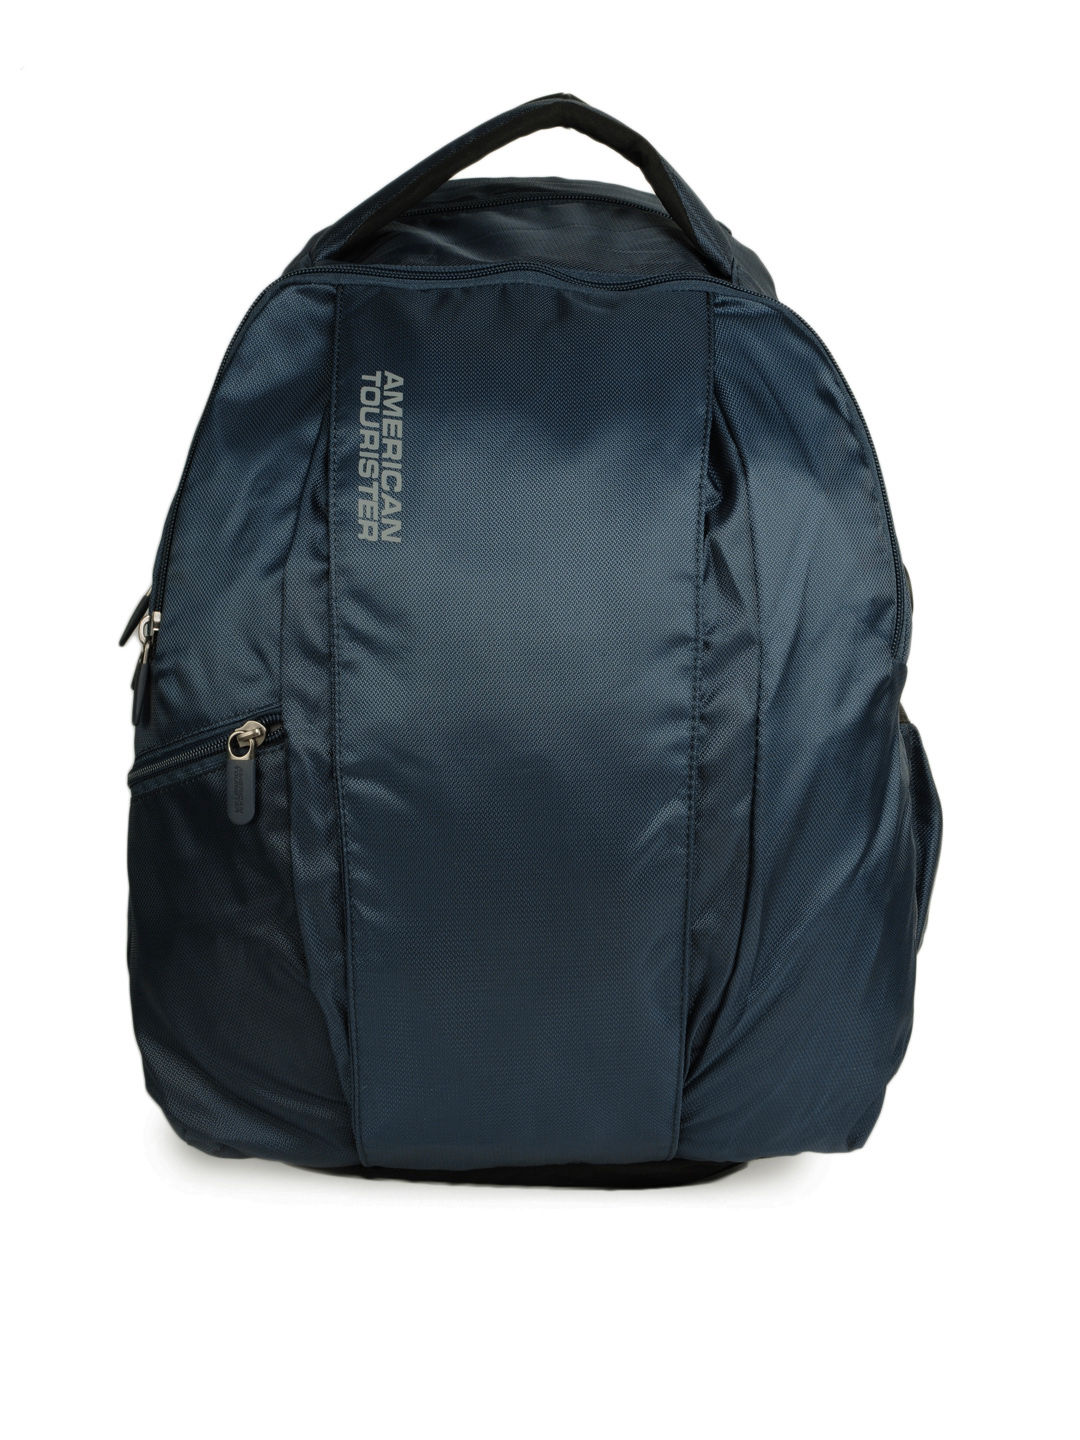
American Tourister Unisex Blue Backpack
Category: Accessories / Bags / Backpacks
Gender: Unisex
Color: Blue
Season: Summer 2012
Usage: Casual